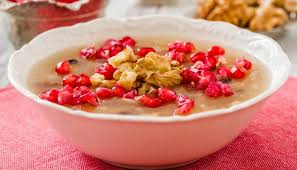
Yemek: asure